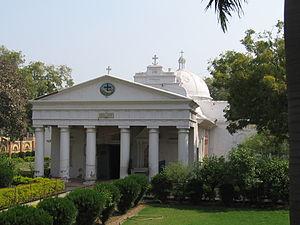
L’église d’Akbar est un édifice religieux catholique sis à Āgrā. Construite au début du XVIIᵉ siècle sur un terrain offert aux missionnaires jésuites par l’empereur moghol Akbar qui en couvrit en bonne partie les frais, l’église fut consacrée en 1604. Subissant de nombreuses vicissitudes au cours des siècles, l’église servit de cathédrale au vicariat d’Āgrā au XIXᵉ siècle. Comme simple chapelle publique, elle est encore aujourd’hui ouverte au culte catholique, sans être paroisse.